Thomas J. O'Connor

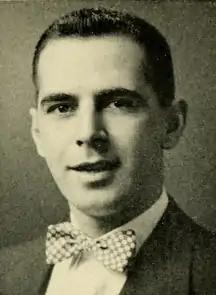
O'Connor c. 1953

Thomas Joseph O'Connor Jr. (July 27, 1925 – September 11, 1996) was an American politician who served as mayor of Springfield, Massachusetts.